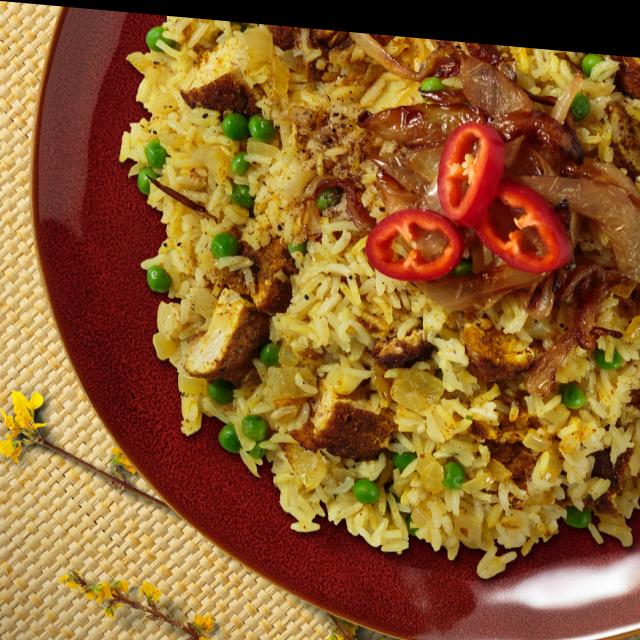
Dish: biryani